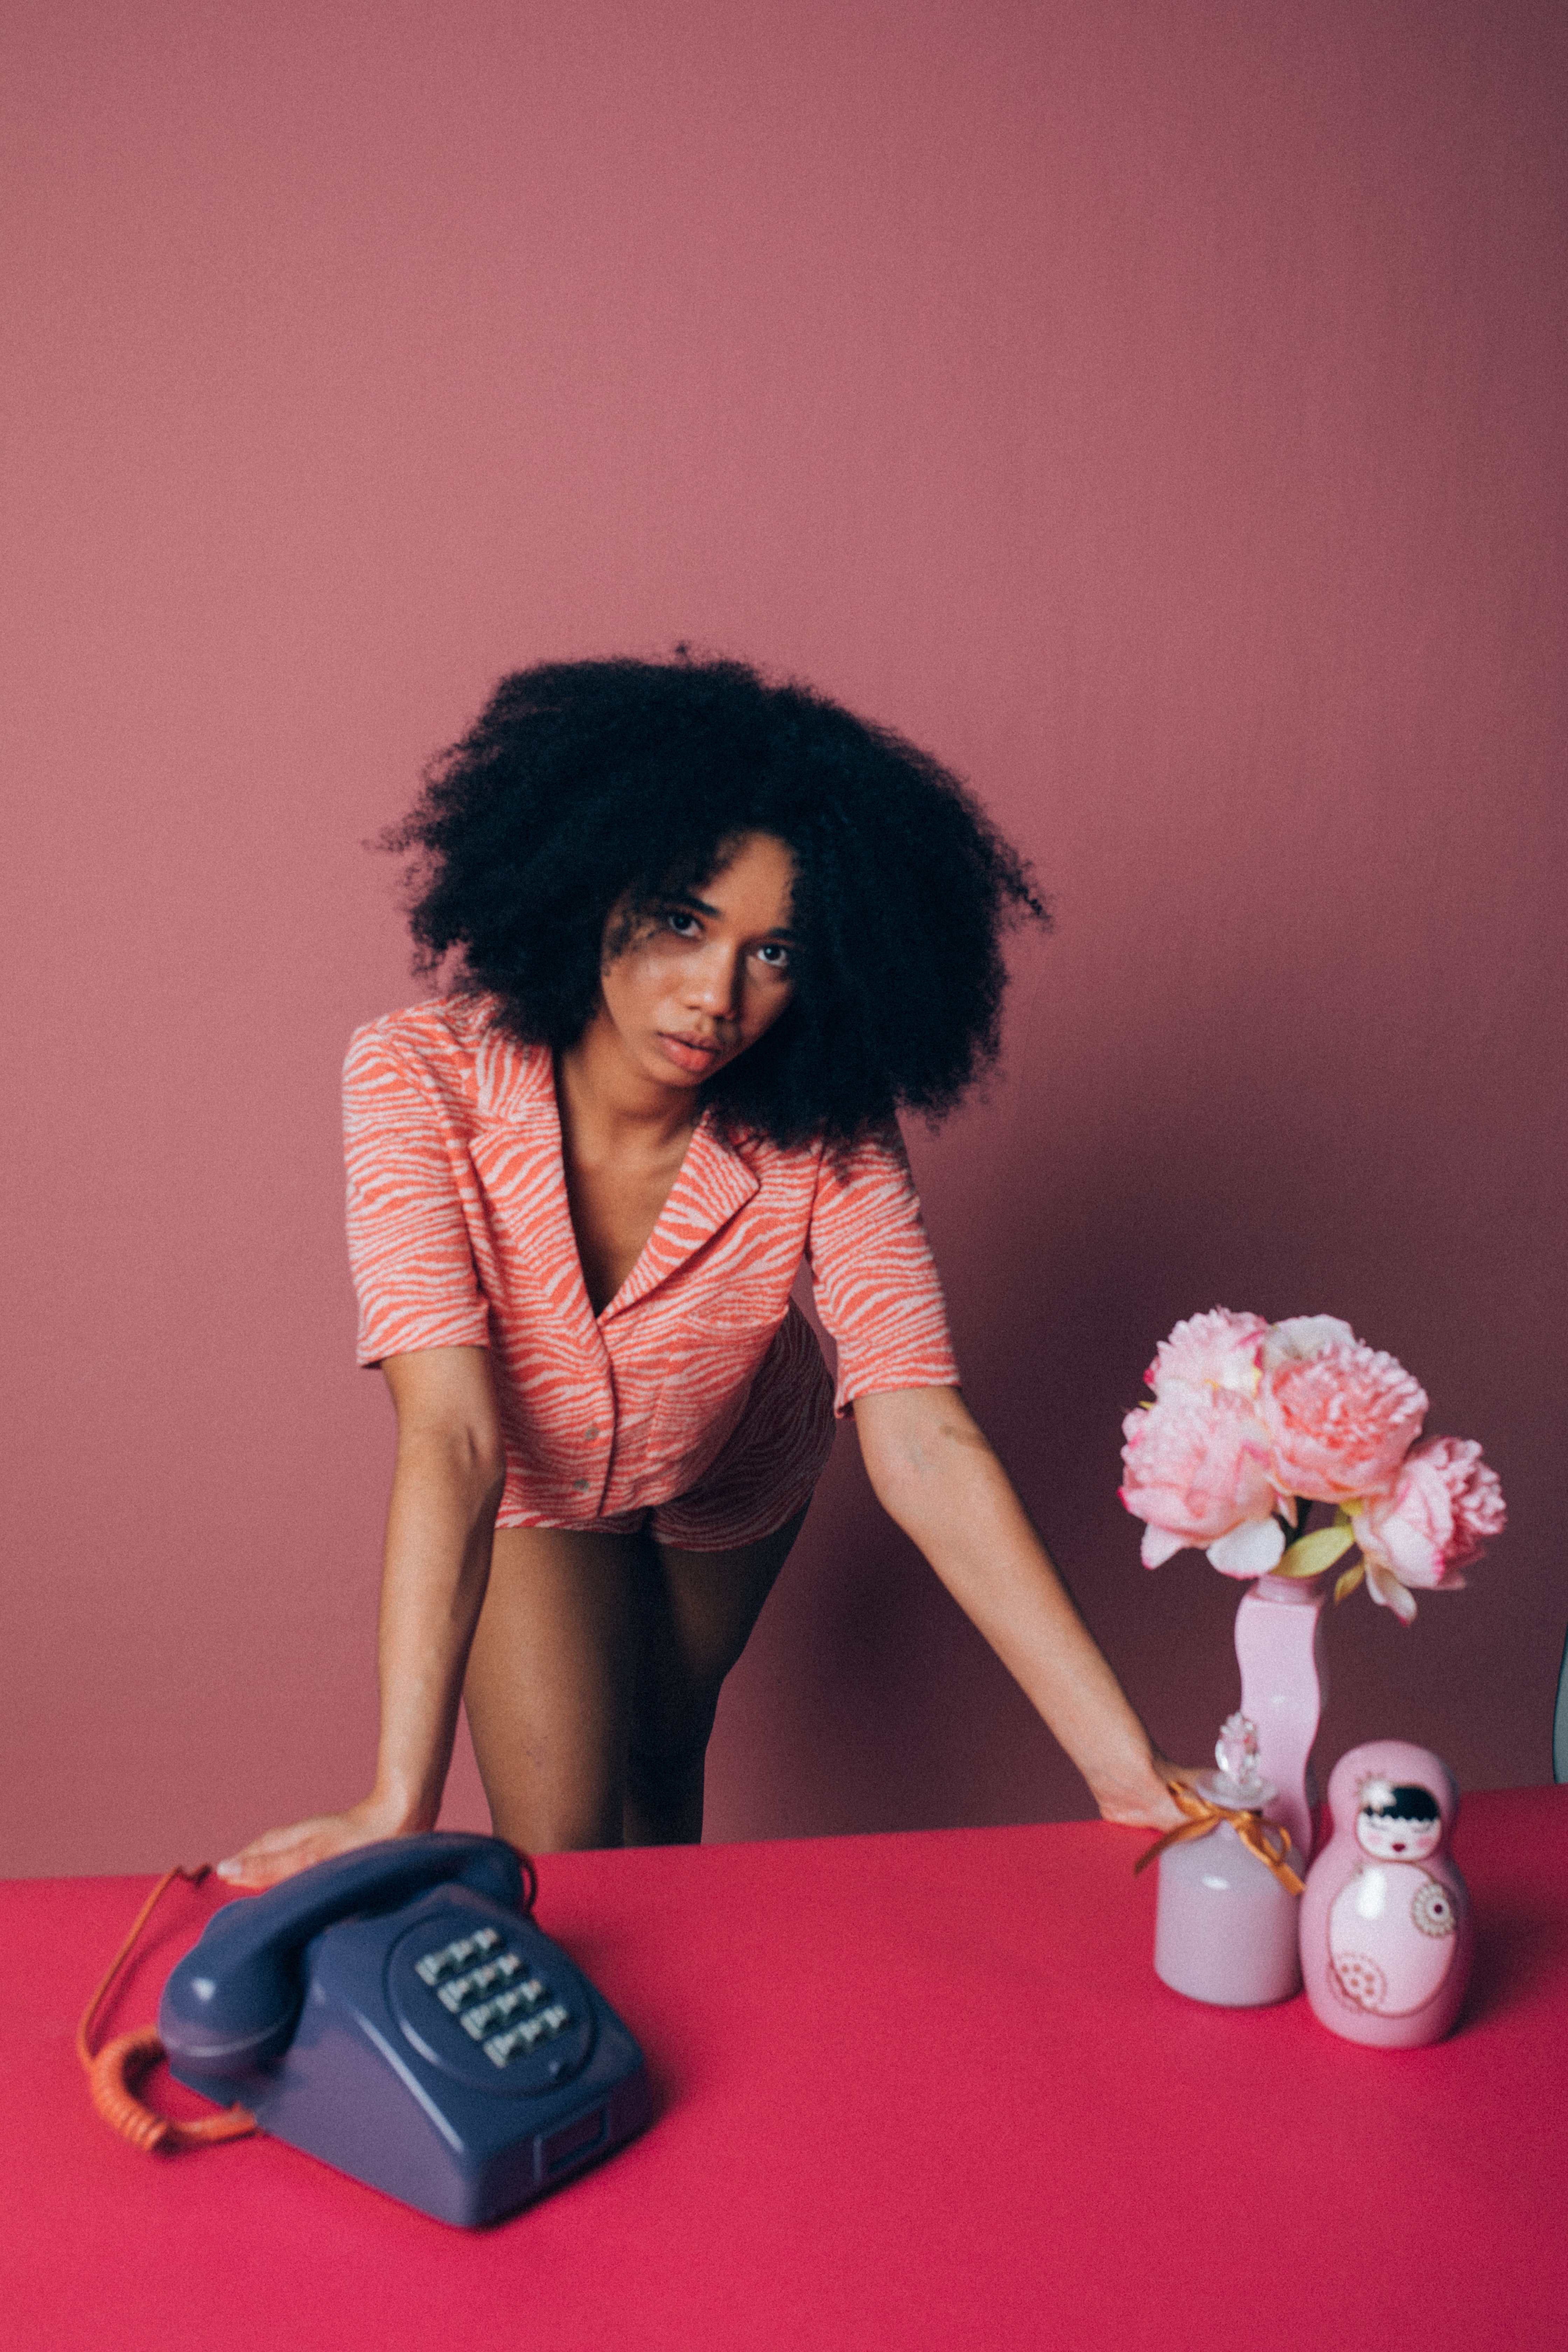
woman, hand, table, arm, flower, fashion, flash photography, orange, lighting, pink, happy, petal, eyewear, vase, black hair, sunglasses, fashion design, magenta, thigh, human leg, room, fashion accessory, audio equipment, wig, carmine, fun, sitting, stock photography, peach, still life photography, headpiece, nail, jewellery, afro, performing arts, rose family, cut flowers, necklace, fashion model, photo shoot, floral design